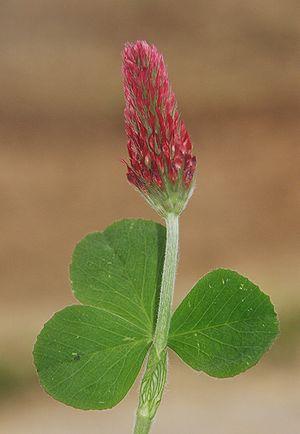
Le Trèfle incarnat ou trèfle du Roussillon ou trèfle farouche est une plante herbacée appartenant au genre Trifolium et à la famille des Fabacées. Fréquemment utilisé comme fourrage et engrais vert, il peut former d'importantes colonies. Ses fleurs sont rouge sang le plus souvent, parfois roses ou blanc jaunâtre. On en connaît deux sous-espèces :